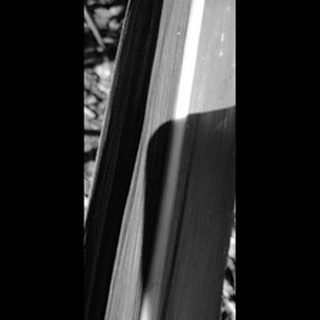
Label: healthy_sugarcane